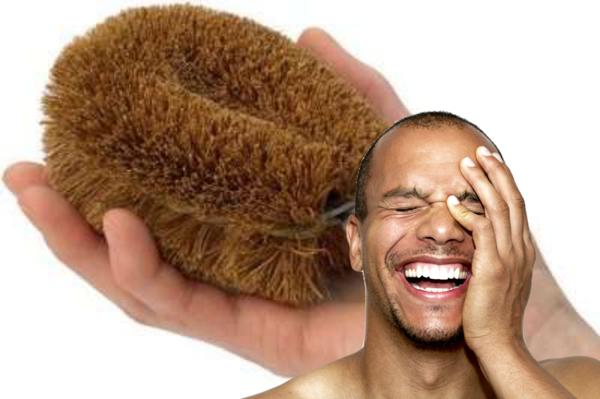
回答: 「ひでーな母さん俺の名前はたわしじゃなくてたけしだよ」と言いつつも自分の名前がボブだったことに気づき爆笑するマイケル